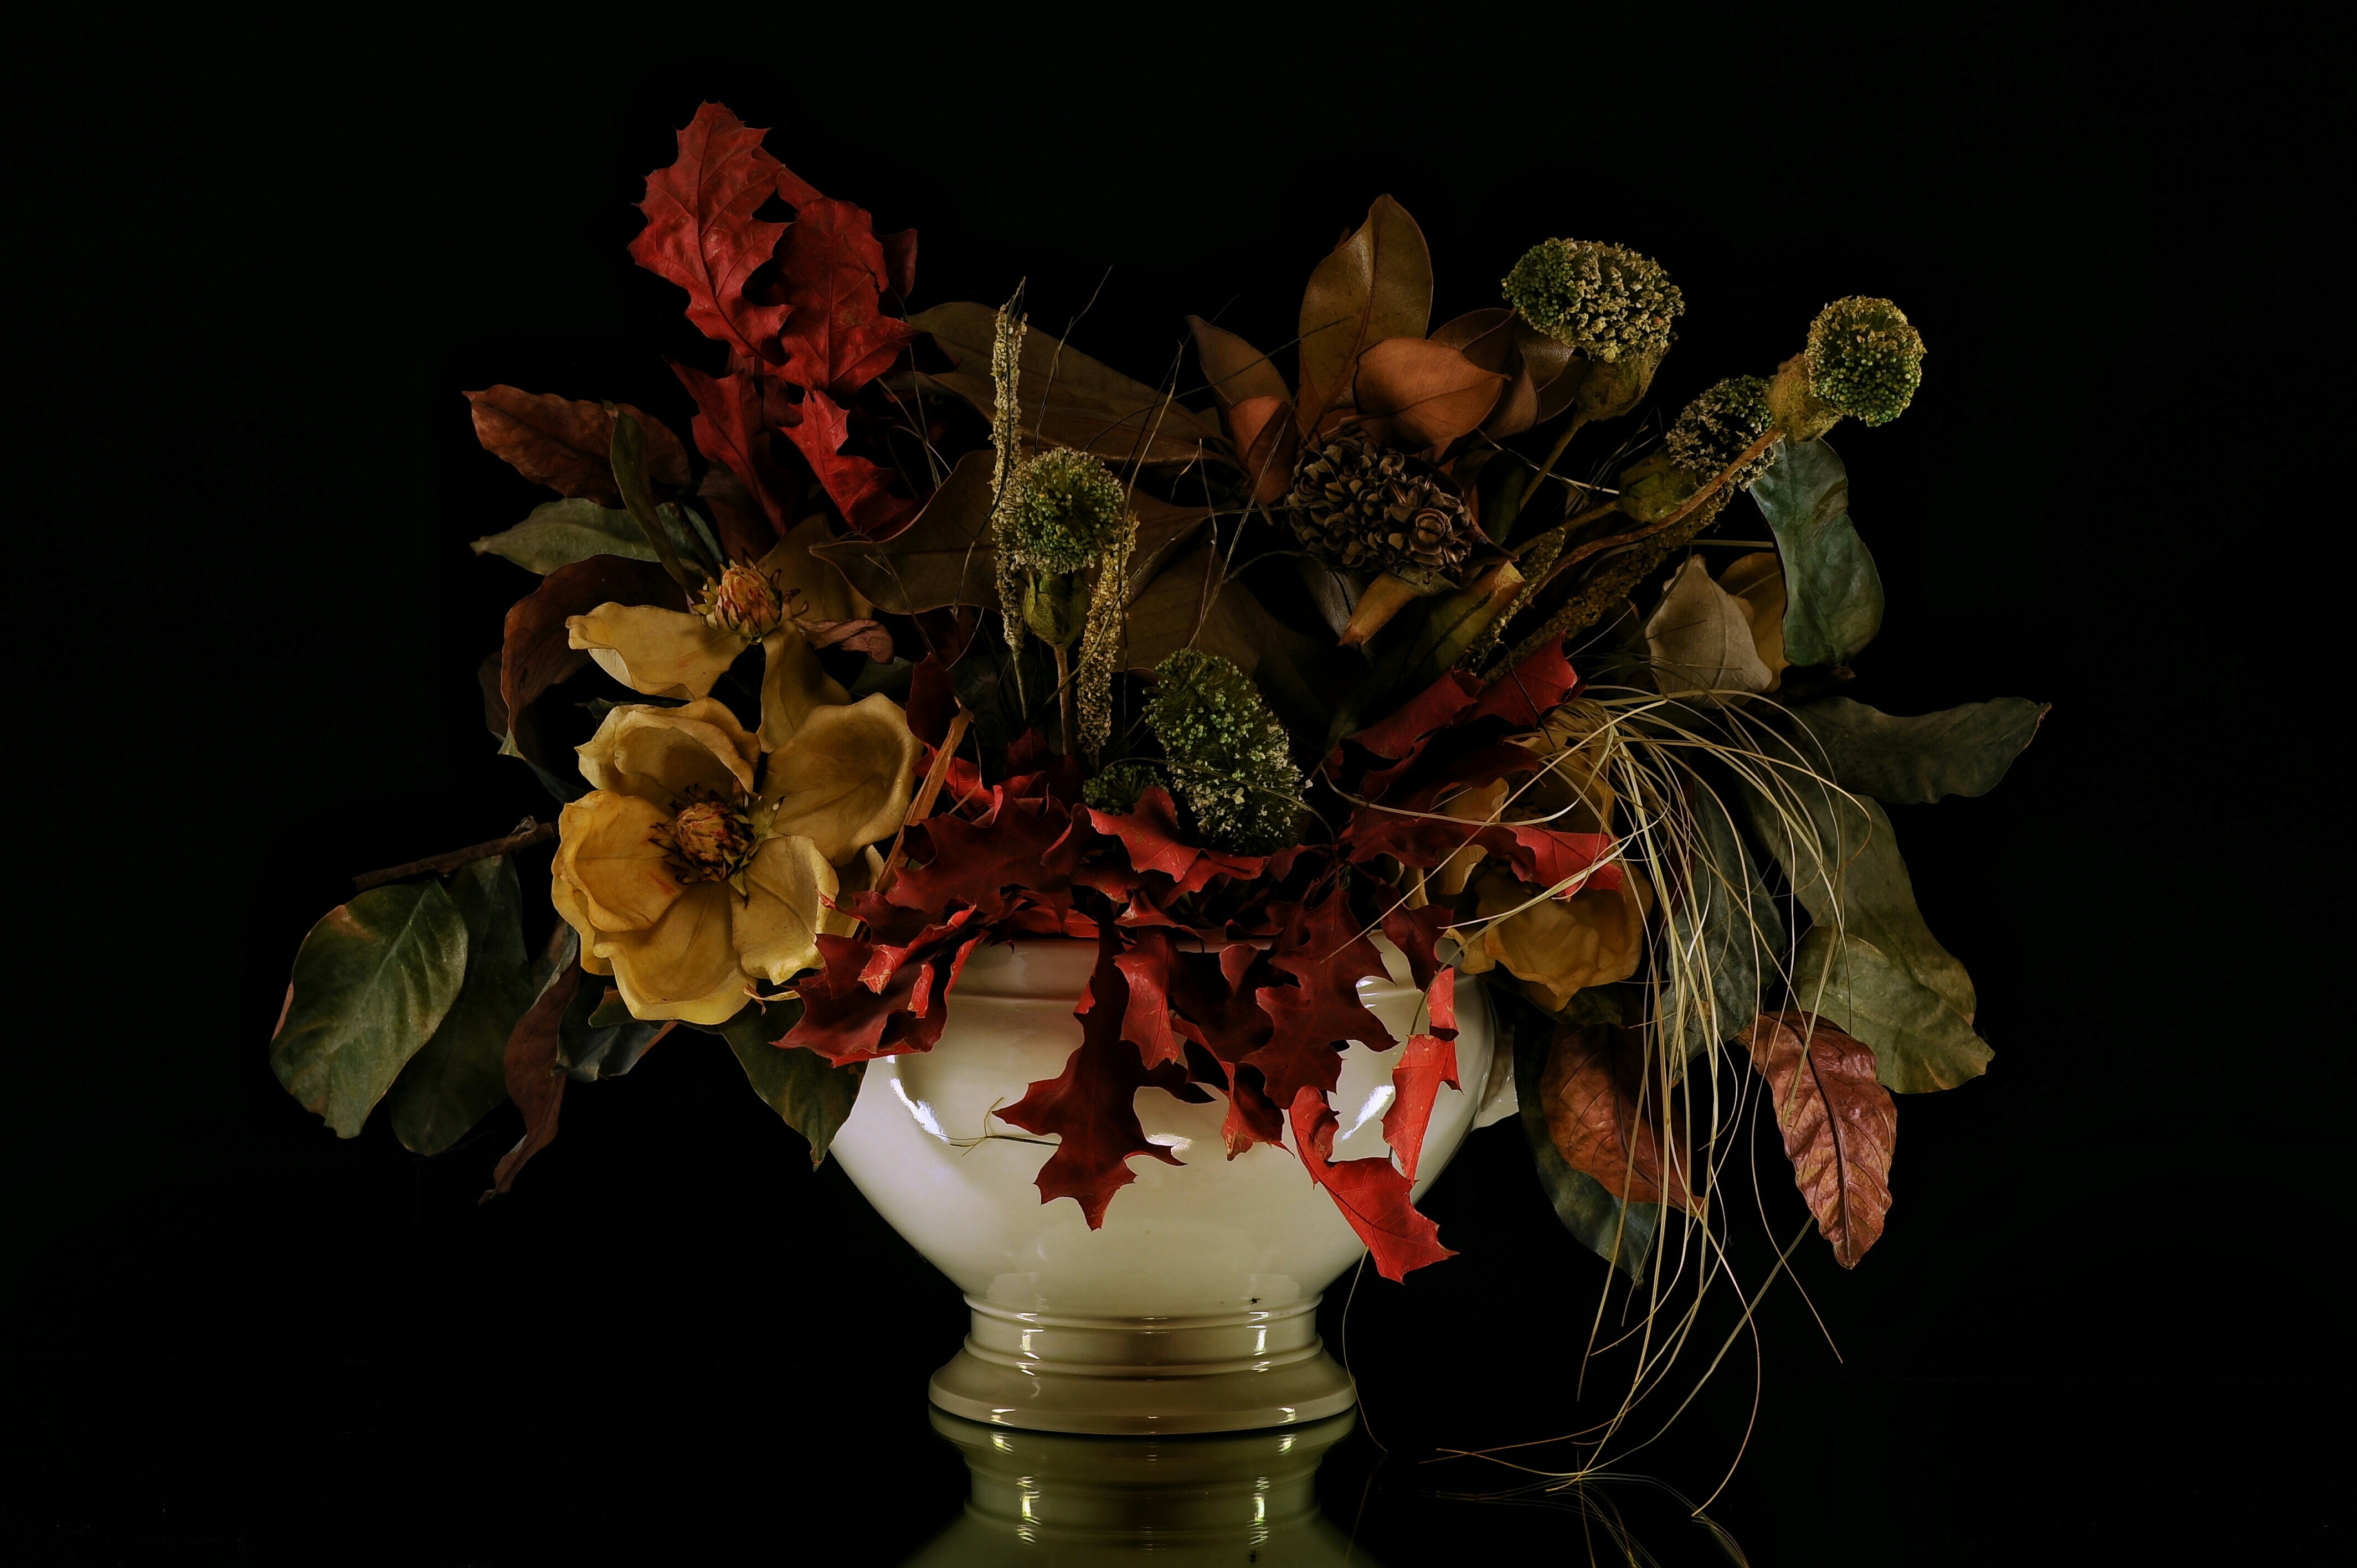
nature, flower, bloom, vase, rose, spring, green, red, garden, still life, plants, flowers, art, petals, vases, floristry, amphora, essences, amphorae